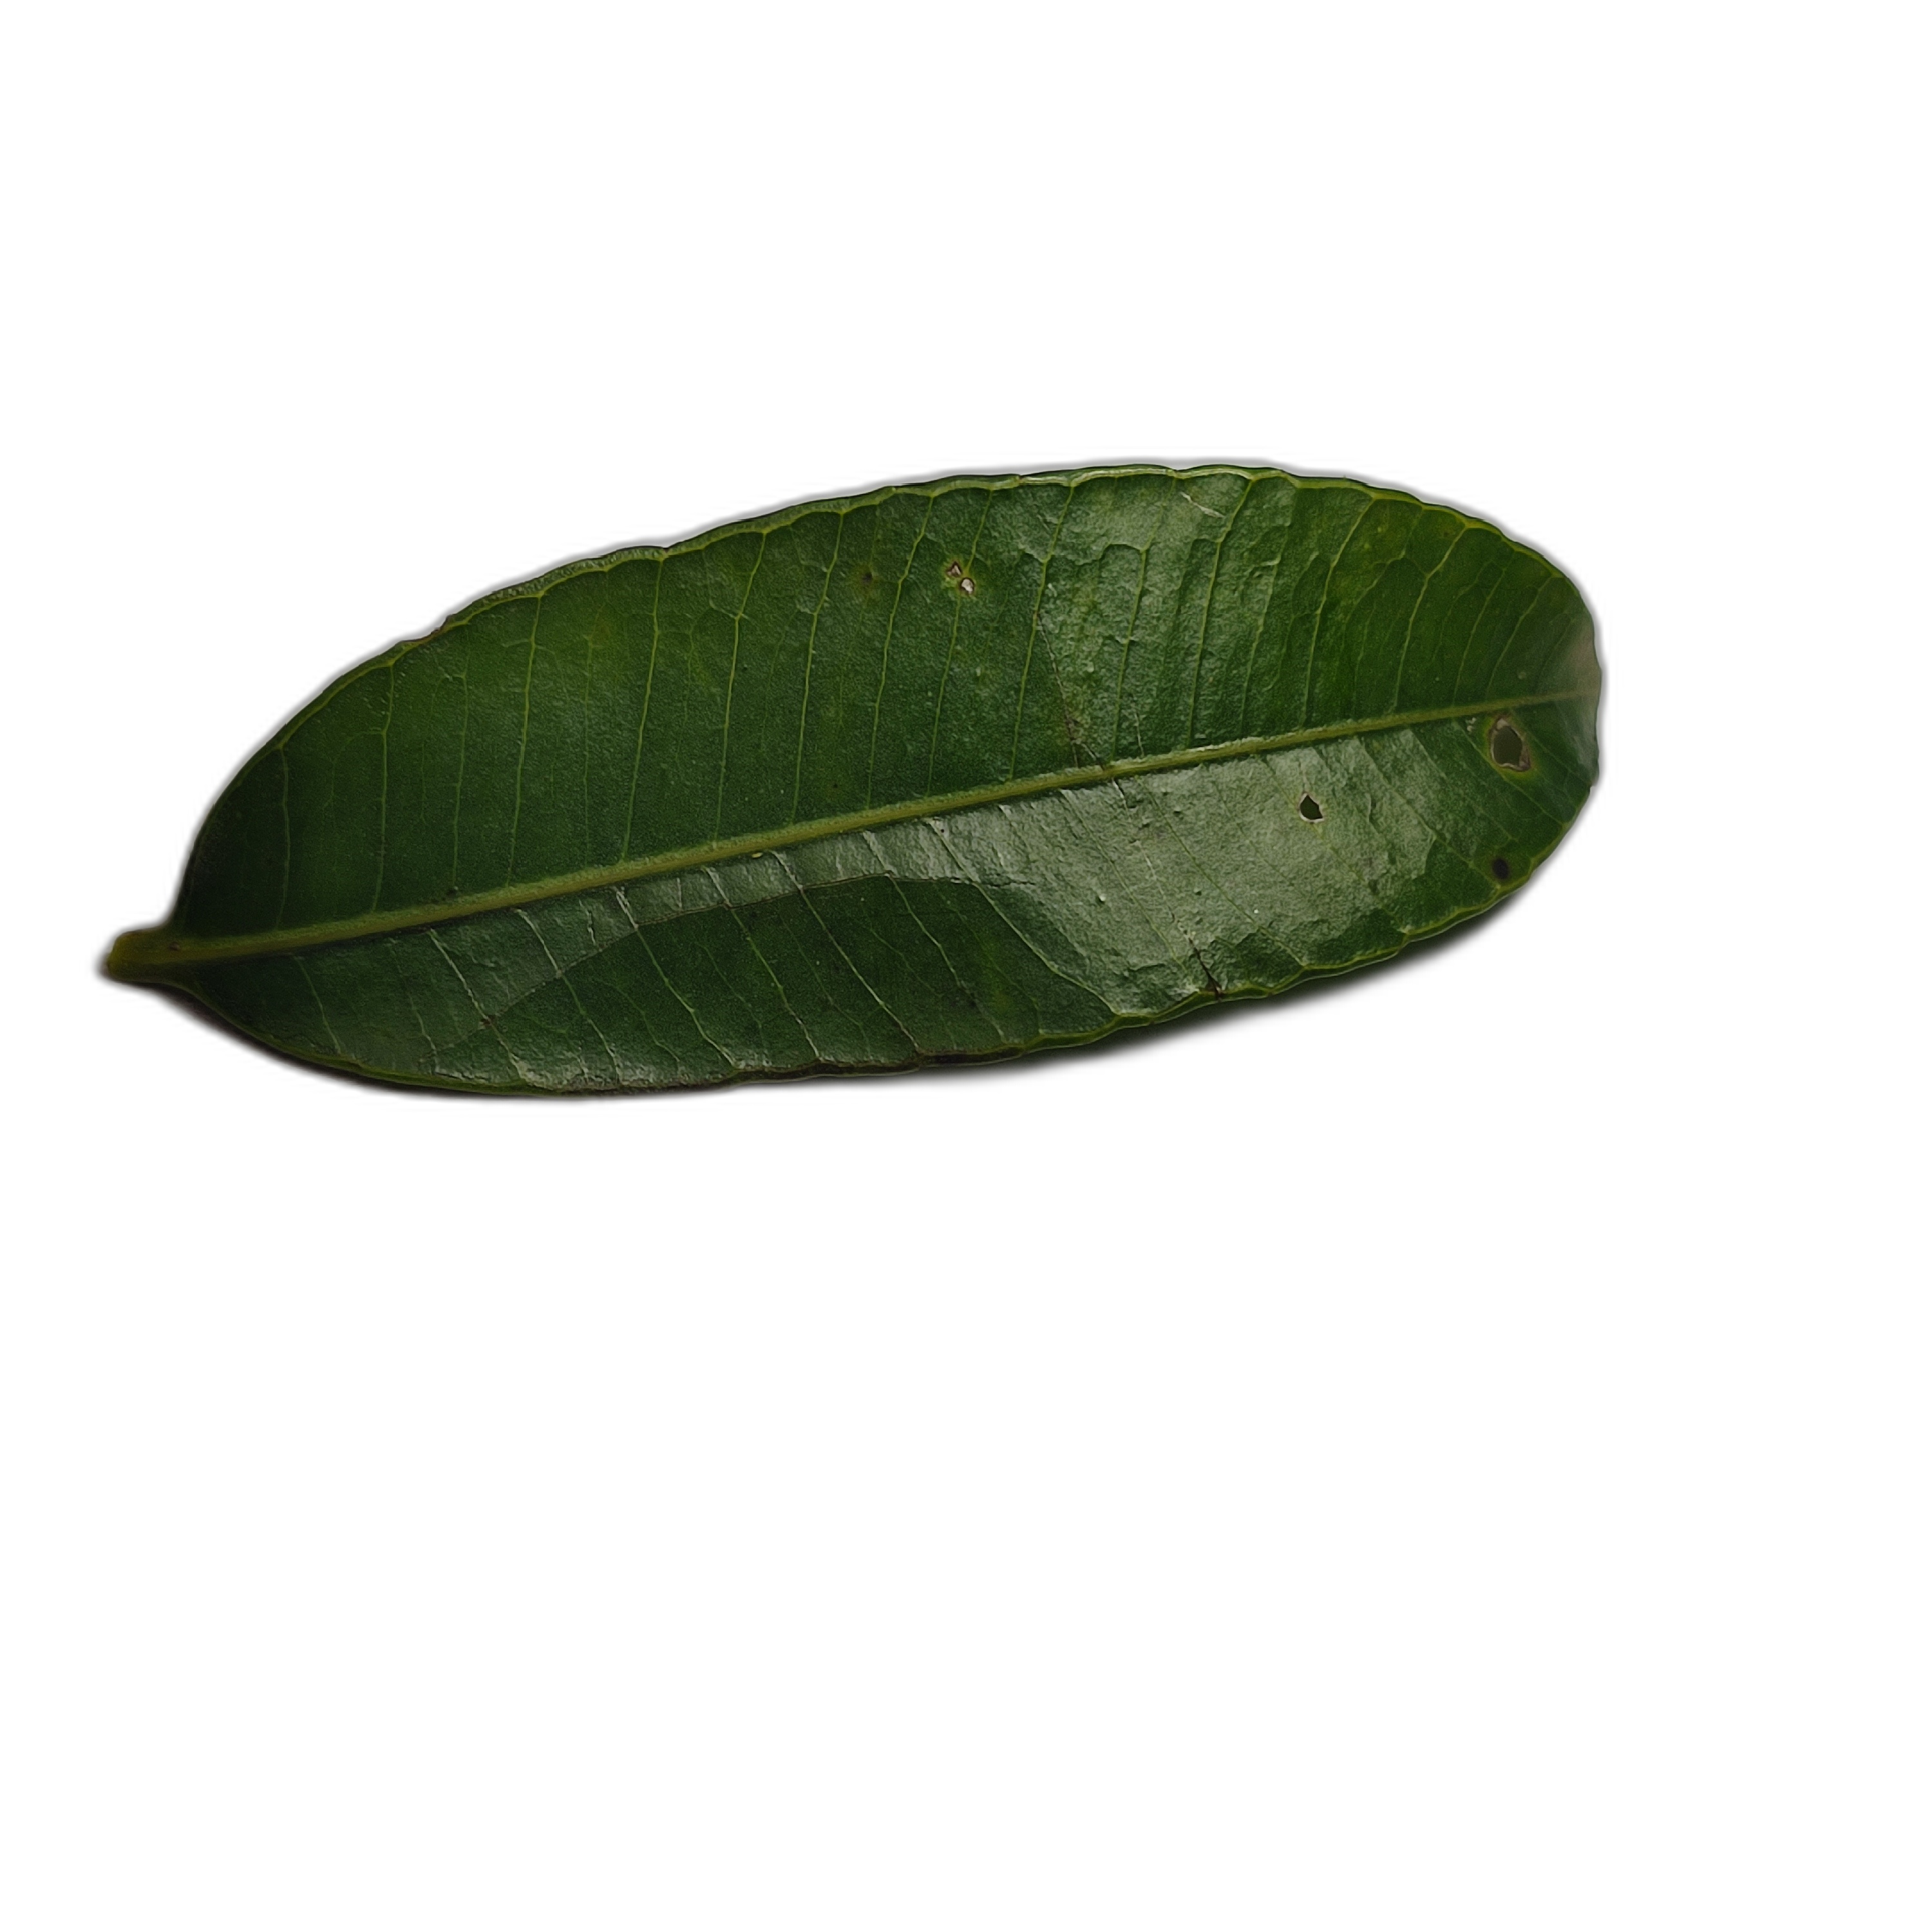
Label: healthy